Commerce and Trade Park light rail station

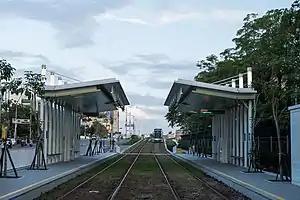

Commerce and Trade Park is a light rail station of the Circular Line of the Kaohsiung rapid transit system. It is located in Cianjhen District, Kaohsiung, Taiwan.